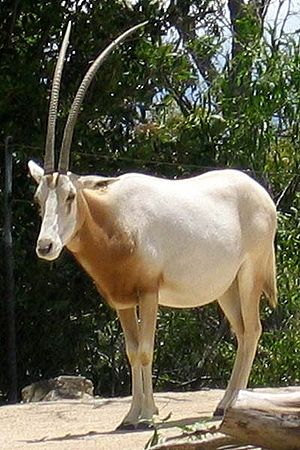
Sabeloryx
Sabeloryx i Taronga Zoo, Sydney
Sabeloryx i Taronga Zoo, Sydney
Sabeloryxen eller oryxantilopen er et dyr i underfamilien hesteantiloper af skedehornede pattedyr. Den er tidligere blevet kaldt sabelantilope ligesom den sorte hesteantilope. Sabeloryxen er nu uddød i vild tilstand efter tidligere at have levet naturligt over hele Nordafrika. Den sidste vilde sabeloryx blev set i år 2000. Den spiralhornede antilope har en skulderhøjde på lidt over 1 meter. Hannerne vejer 140-210 kg, mens hunnerne vejer 90-140 kg. Pelsen er hvid med et rødbrunt brystparti og sorte markeringer på forhovedet og ned langs snudepartiet. Kalvene fødes med en gullig pels, og de tydelige kontrastmærker mangler i begyndelsen. Pelsfarven ændrer sig til den voksnes farve i 3-12 måneders alderen.